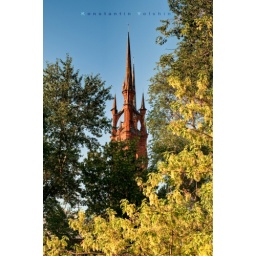
fairy tale, castle like catholic church with trees in foreground and sky in background